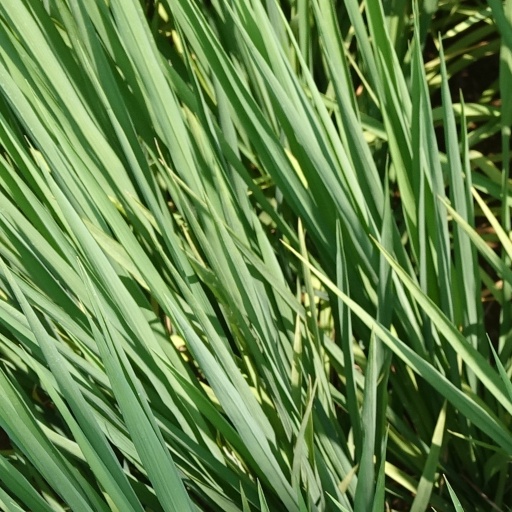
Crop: rice